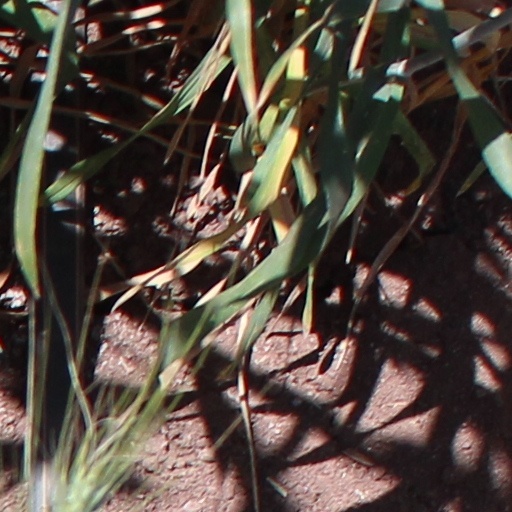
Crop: wheat